Carlos Albán Holguín

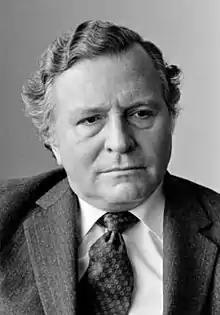
Official UN Photo portrait of Carlos Albán Holguín

Carlos Albán Holguín (21 October 1930 – 11 March 1995) was a Colombian lawyer and politician who served as the 19th Permanent Representative of Colombia to the United Nations. He also served as Minister of National Education during the administration of Julio César Turbay Ayala, and was appointed Mayor of Bogotá by President Misael Pastrana Borrero.